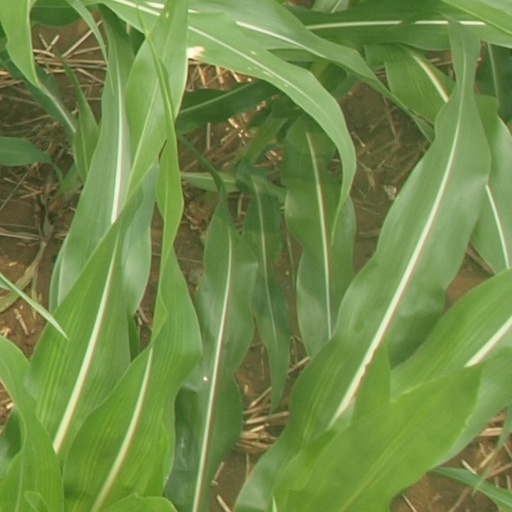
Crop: maize; corn